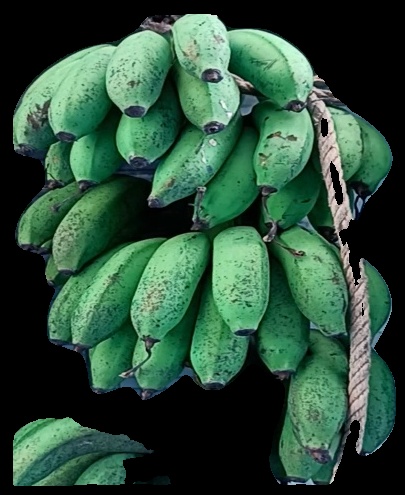
Variety: rasbale
Grade: grade2